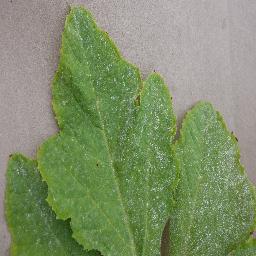
Label: Squash___Powdery_mildew